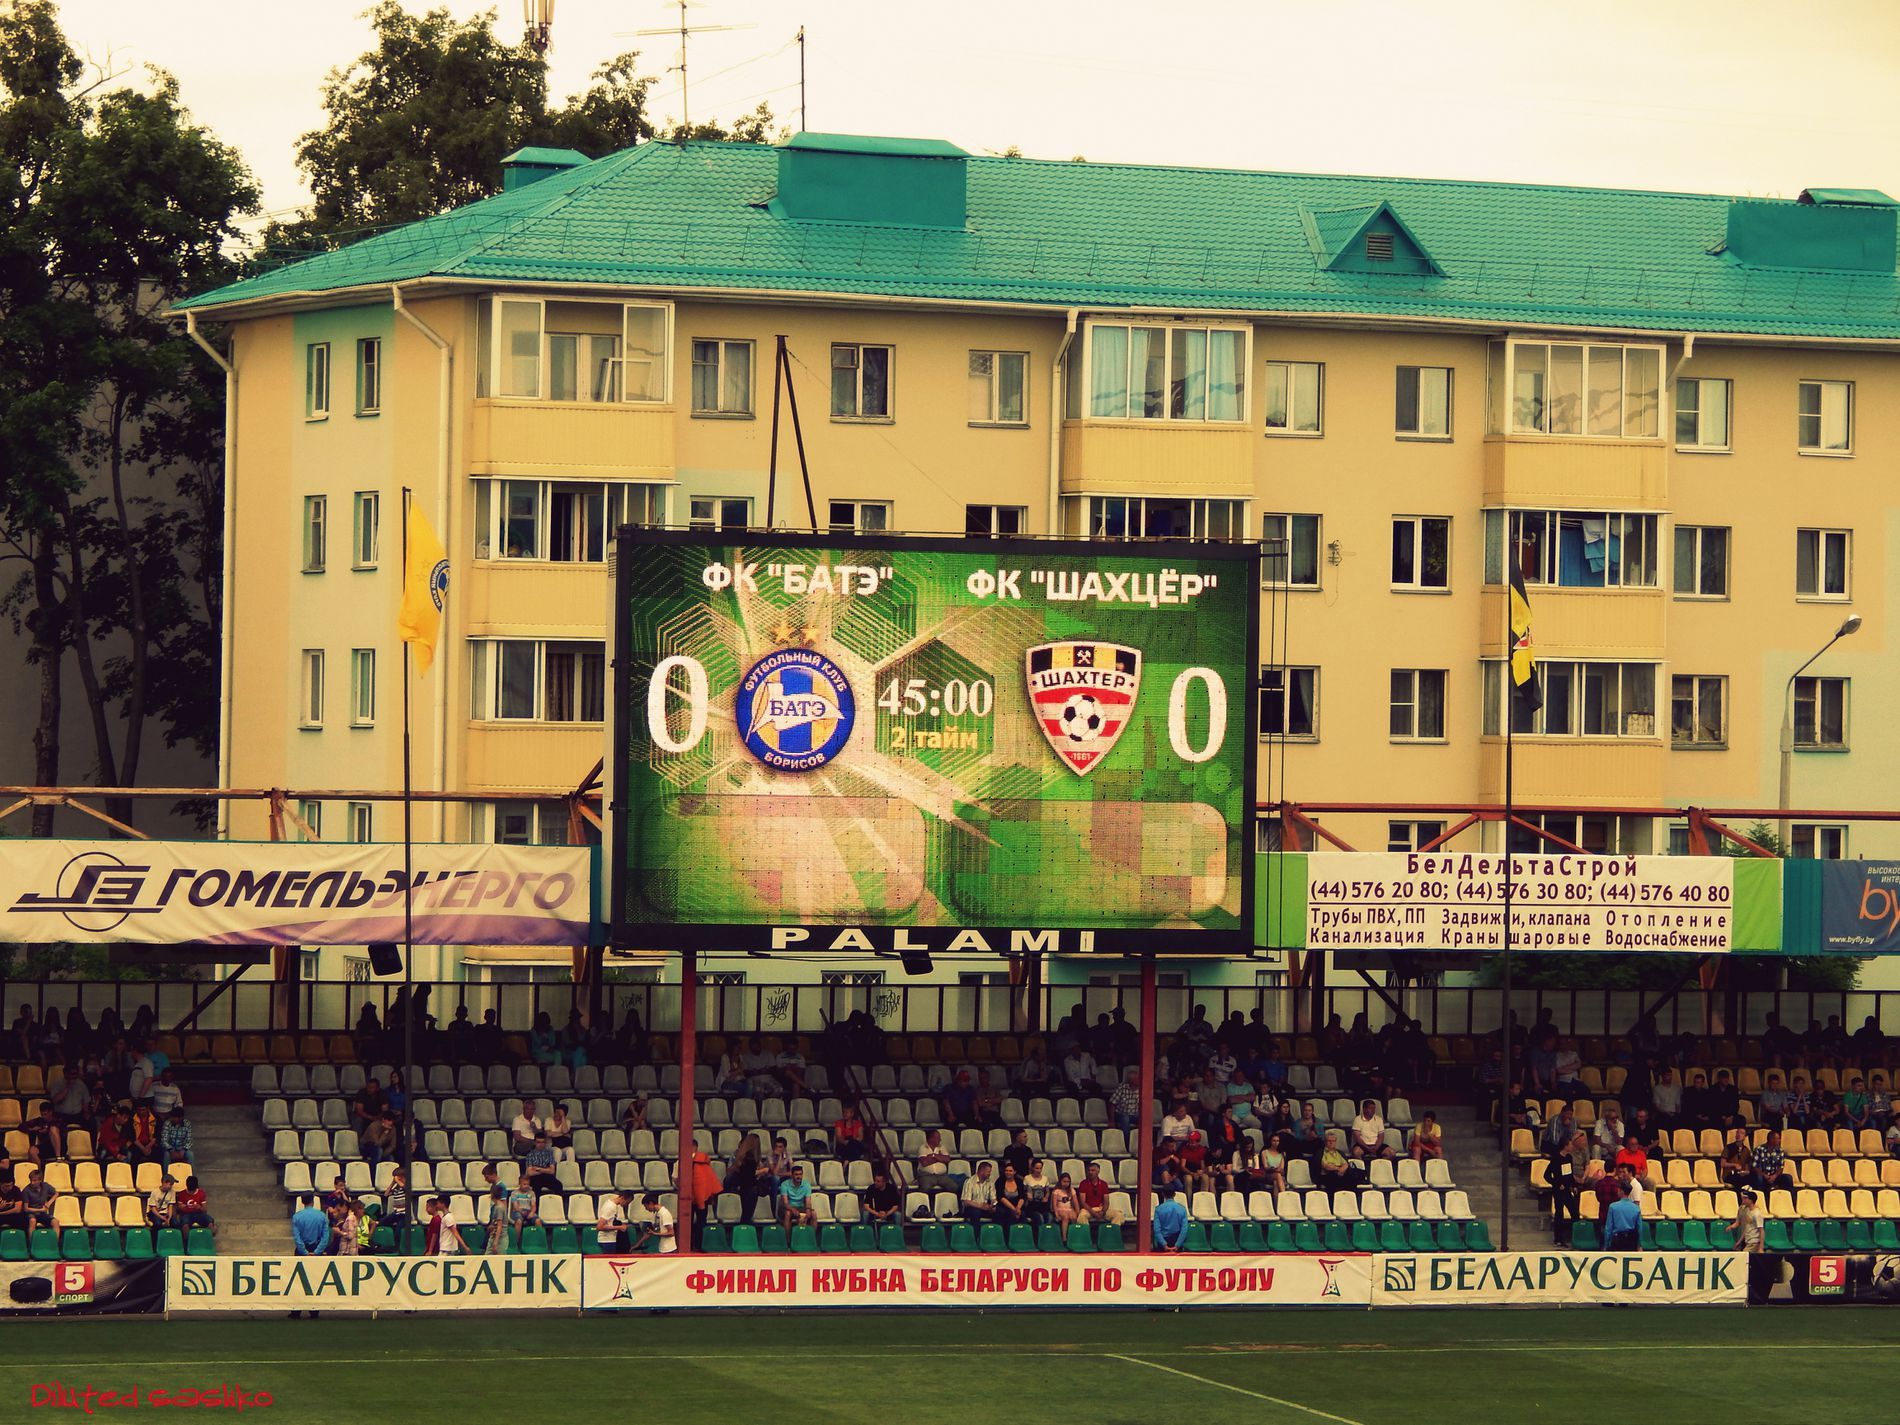
A building overlooking a stadium.
The photo depicts a large building next to trees, overlooking a small stadium filled with scattered spectators in seats. Below, advertising signs are visible. The focus is on the scoreboard showing the game score, flanked by team flags, with a patch of stadium pitch and clear sky in the background.
The photo depicts an eye-level view from across the field, highlighting a large building beside trees overlooking a small stadium filled with scattered spectators. A scoreboard displays the game score between two teams, flanked by flagpoles. Bright green elements contrast with the light yellow building and light blue sky, evoking anticipation and observation among fans eagerly watching the game.
Labels: Scoreboard, Person, Advertisement, Architecture, Building, City, People, Text, Arena, Stadium, Electronics, Screen, Computer Hardware, Hardware, trees, sky, Wall, Stadium Board, Flag, Pole, Stadium Seating, Pitch, Watermark, Advertisement Sign
Camera: NIKON COOLPIX L820
Aperture: F4.8
Exposure: 1/200 sec
ISO: 125
Focal length: 23.4 mm